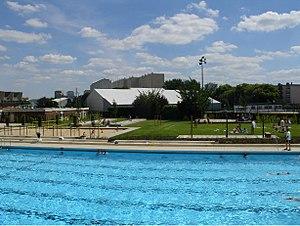
Centre aquatique Sarcelles
La communauté d'agglomération Val de France est une ancienne communauté d'agglomération française née en 1997, située à l'est du département du Val-d'Oise en Île-de-France.